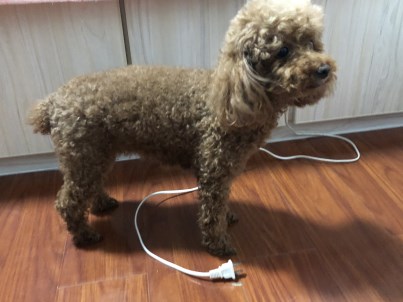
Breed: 7449-n000128-teddy